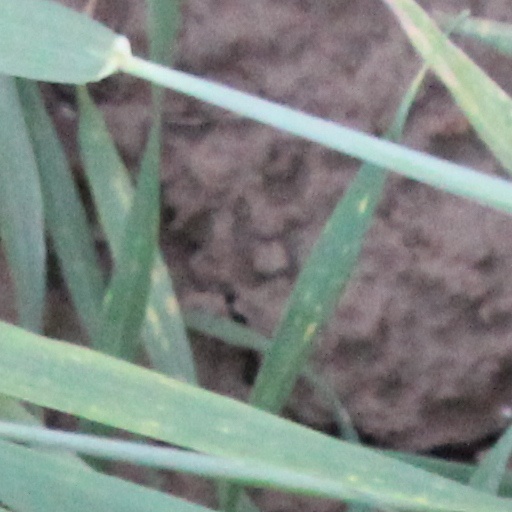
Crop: wheat